Point of sale

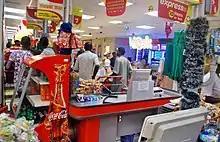
Points of sale at a grocery store in Ilorin, Nigeria

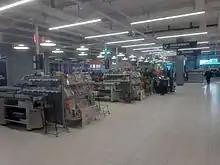
Points of sales at S-market grocery store in Klaukkala, Finland

The retail industry is one of the predominant users of POS terminals. The POS interface at a retail establishment varies greatly depending on the industry and owner of the retailer, but usually includes a cash register (typically a specialized x86-based computer running Windows Embedded or Linux), a method for employee input, cash drawer, receipt printer, barcode scanners (which may incorporate a scale), and an interface for processing Card payments and processing customer Information (a payment terminal). It can also include a conveyor belt, checkout divider, wireless handheld scanners, integrated card processing systems, and customer-facing displays to display totals and show advertisements. While some systems use typical PC interfaces (such as a keyboard & mouse), it is far more common to utilize touchscreens as they allow for faster response and better customization for the retailer. In the past, most IBM systems used a primarily keyboard-based interface, and NCR previously used side-keys on their displays before touchscreens were widely available, similar to their ATM products.